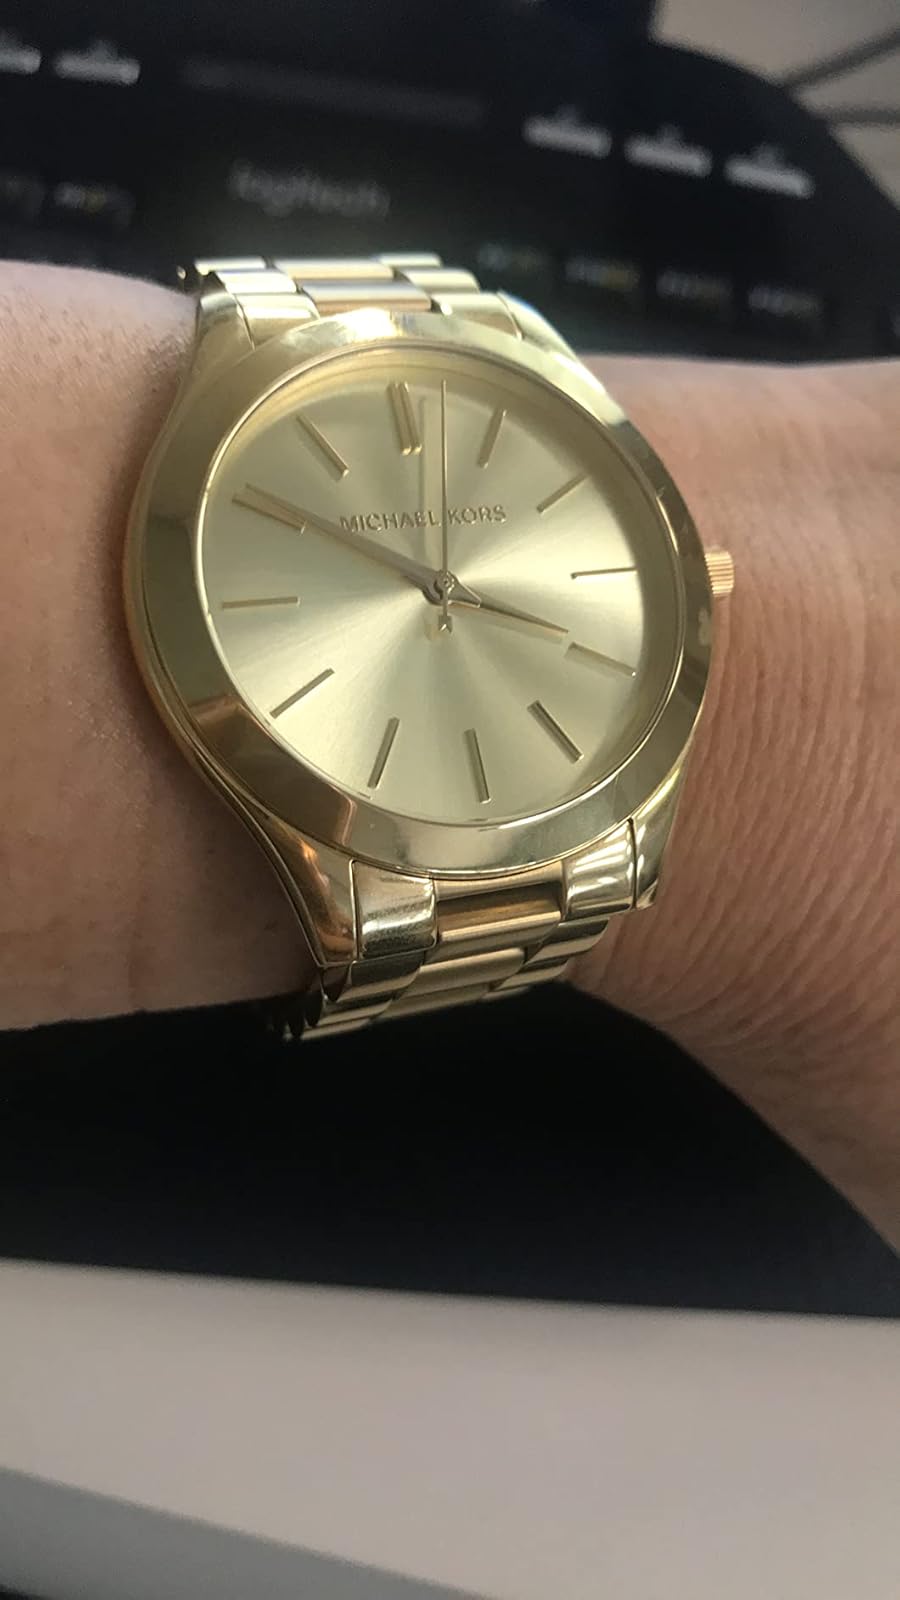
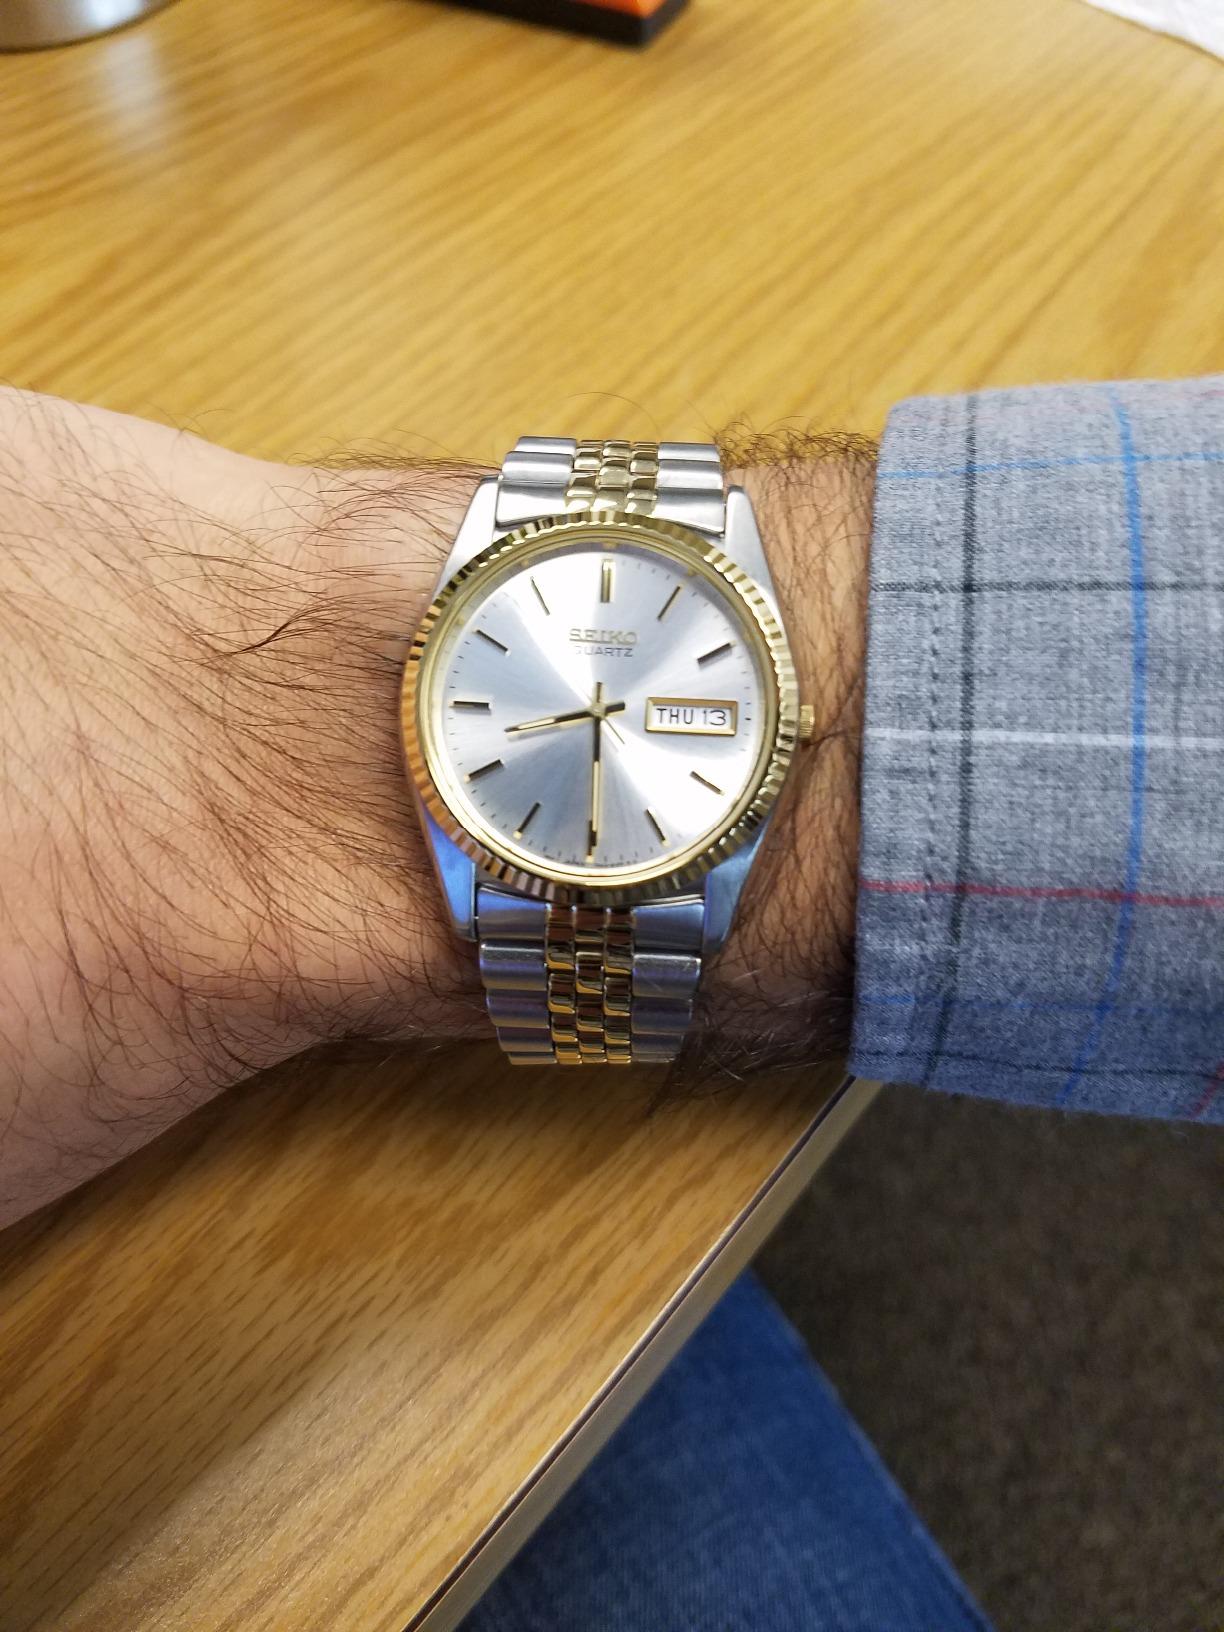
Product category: accessories_watch
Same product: no